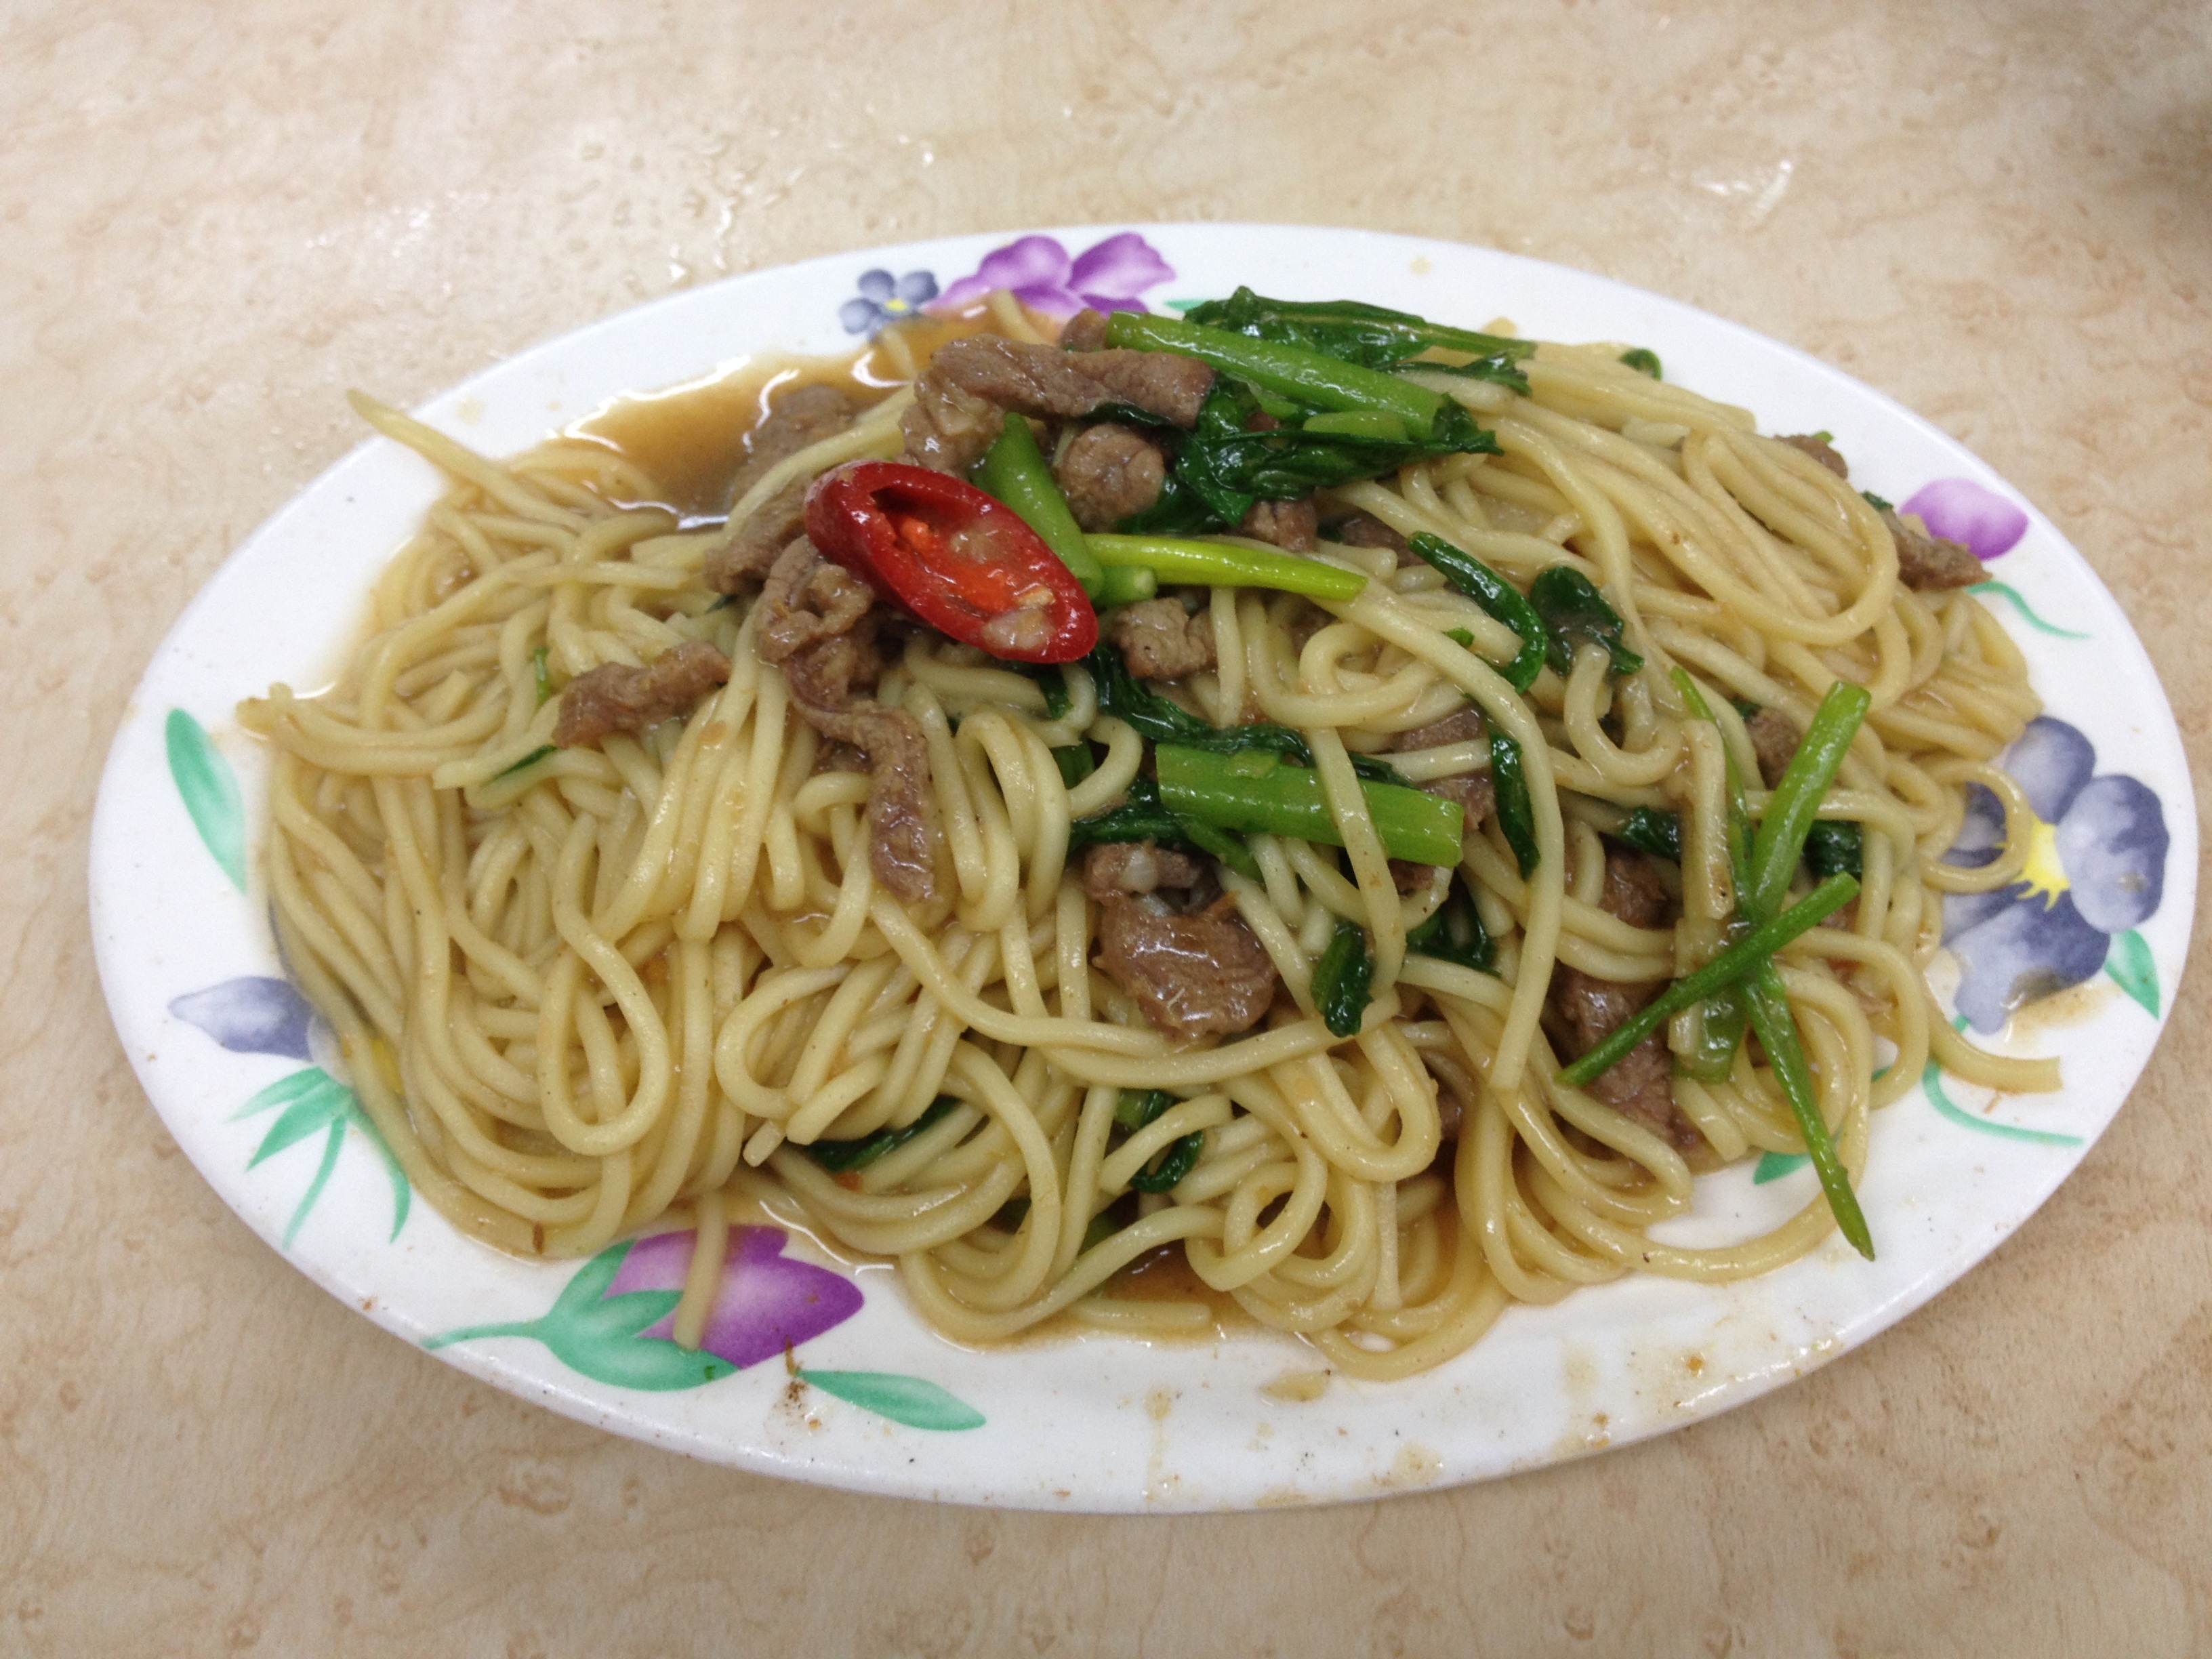
dish, food, produce, cuisine, noodle, asian food, spaghetti, italian food, chinese food, chinese noodles, carbonara, beef noodles, chow mein, yakisoba, fried noodles, bucatini, mie goreng, yaki udon, lo mein, bakmi, spaghetti aglio e olio, noodles food